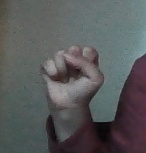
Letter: saad